Charlestown, Nevis

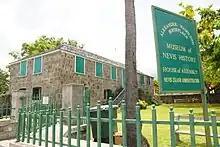
The Museum of Nevis History in Charlestown is housed in a refurbished structure that was the birthplace of Alexander Hamilton

Charlestown is the capital of the island of Nevis in the Federation of Saint Kitts and Nevis in the Leeward Islands of the West Indies. Charlestown is situated on the leeward side of the island of Nevis near the southern end of Pinney's Beach.